Agnes Dürer

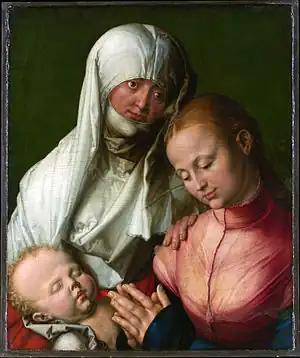
Anna trio: Agnes Dürer was the model for Anna (with headscarf), 1519, Metropolitan Museum of Art, New York

Agnes Dürer née Frey (1475–1539) was the wife of the German artist Albrecht Dürer. During their marriage, which was childless, she was portrayed several times by Dürer.